Ichangu Narayan Temple

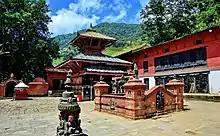

Ichangu Narayan Temple is a 5th-century Hindu temple located in Kathmandu, Nepal. It is one of the four major Narayan (chaar Narayan) temples of Kathmandu valley alongside Changu Narayan, Bisankhu Narayan and Sheshnarayan. It was built by King Haridutta of the Lichhavi dynasty.